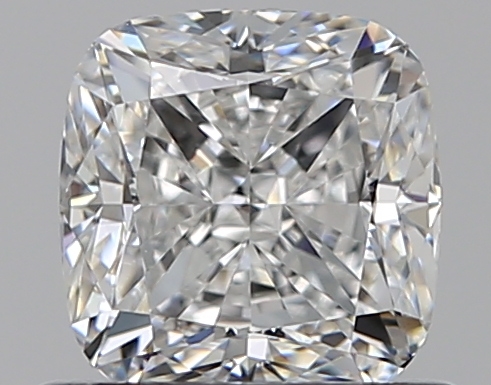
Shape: cushion
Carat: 0.71
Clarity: VVS1
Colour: F
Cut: EX
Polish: EX
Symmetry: EX
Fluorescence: N
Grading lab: GIA
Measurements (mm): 5 x 4.91 x 3.33